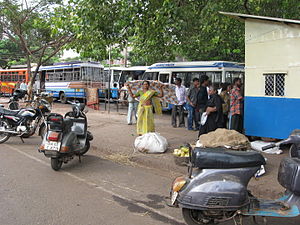
Vasco da Gama (by)
Busstationen i Vasco da Gama
Vasco da Gama er en by i den indiske delstat Goa. Byen er opkaldt efter den portugisiske opdagelsesrejsende Vasco da Gama. Vasco er Goas største by og har omtrent 100.000 indbyggere. Byen er en betydelig havneby.